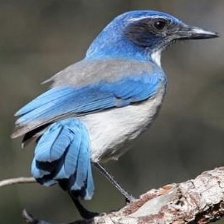
Species: CHARA DE COLLAR
Scientific name: CYANOLYCA ARMILLATA